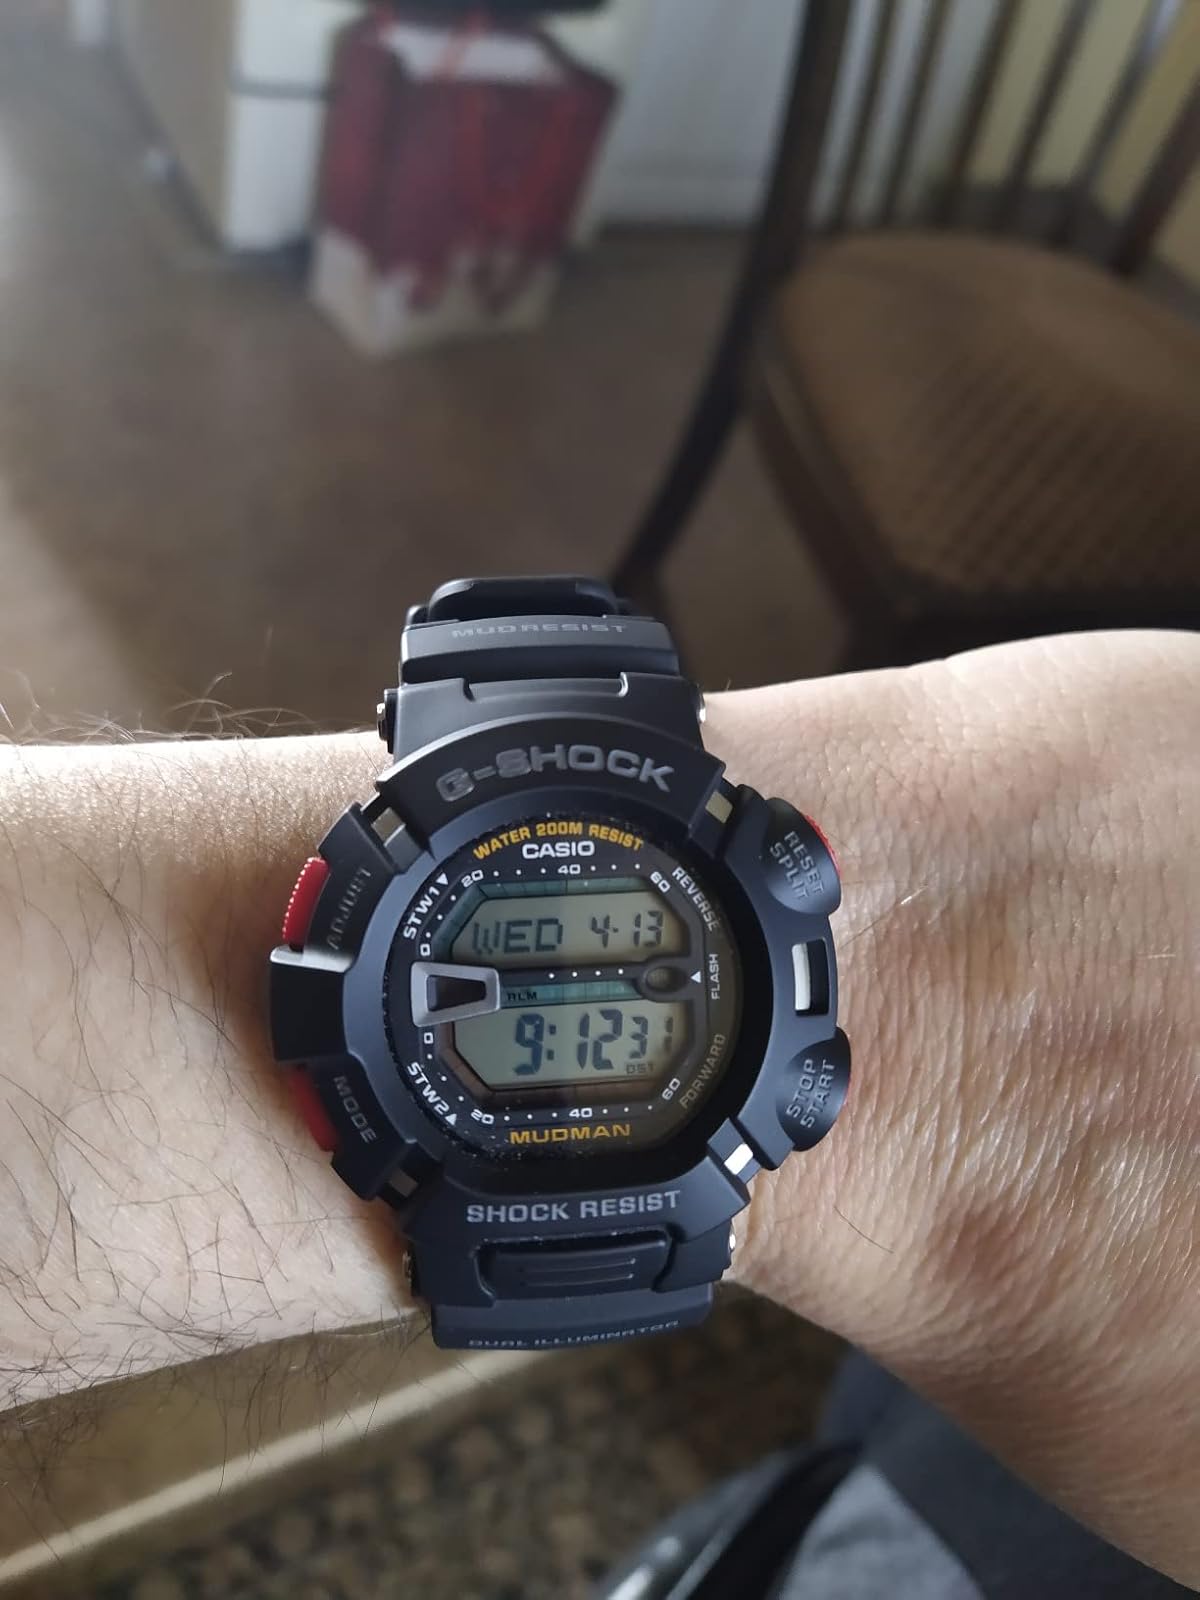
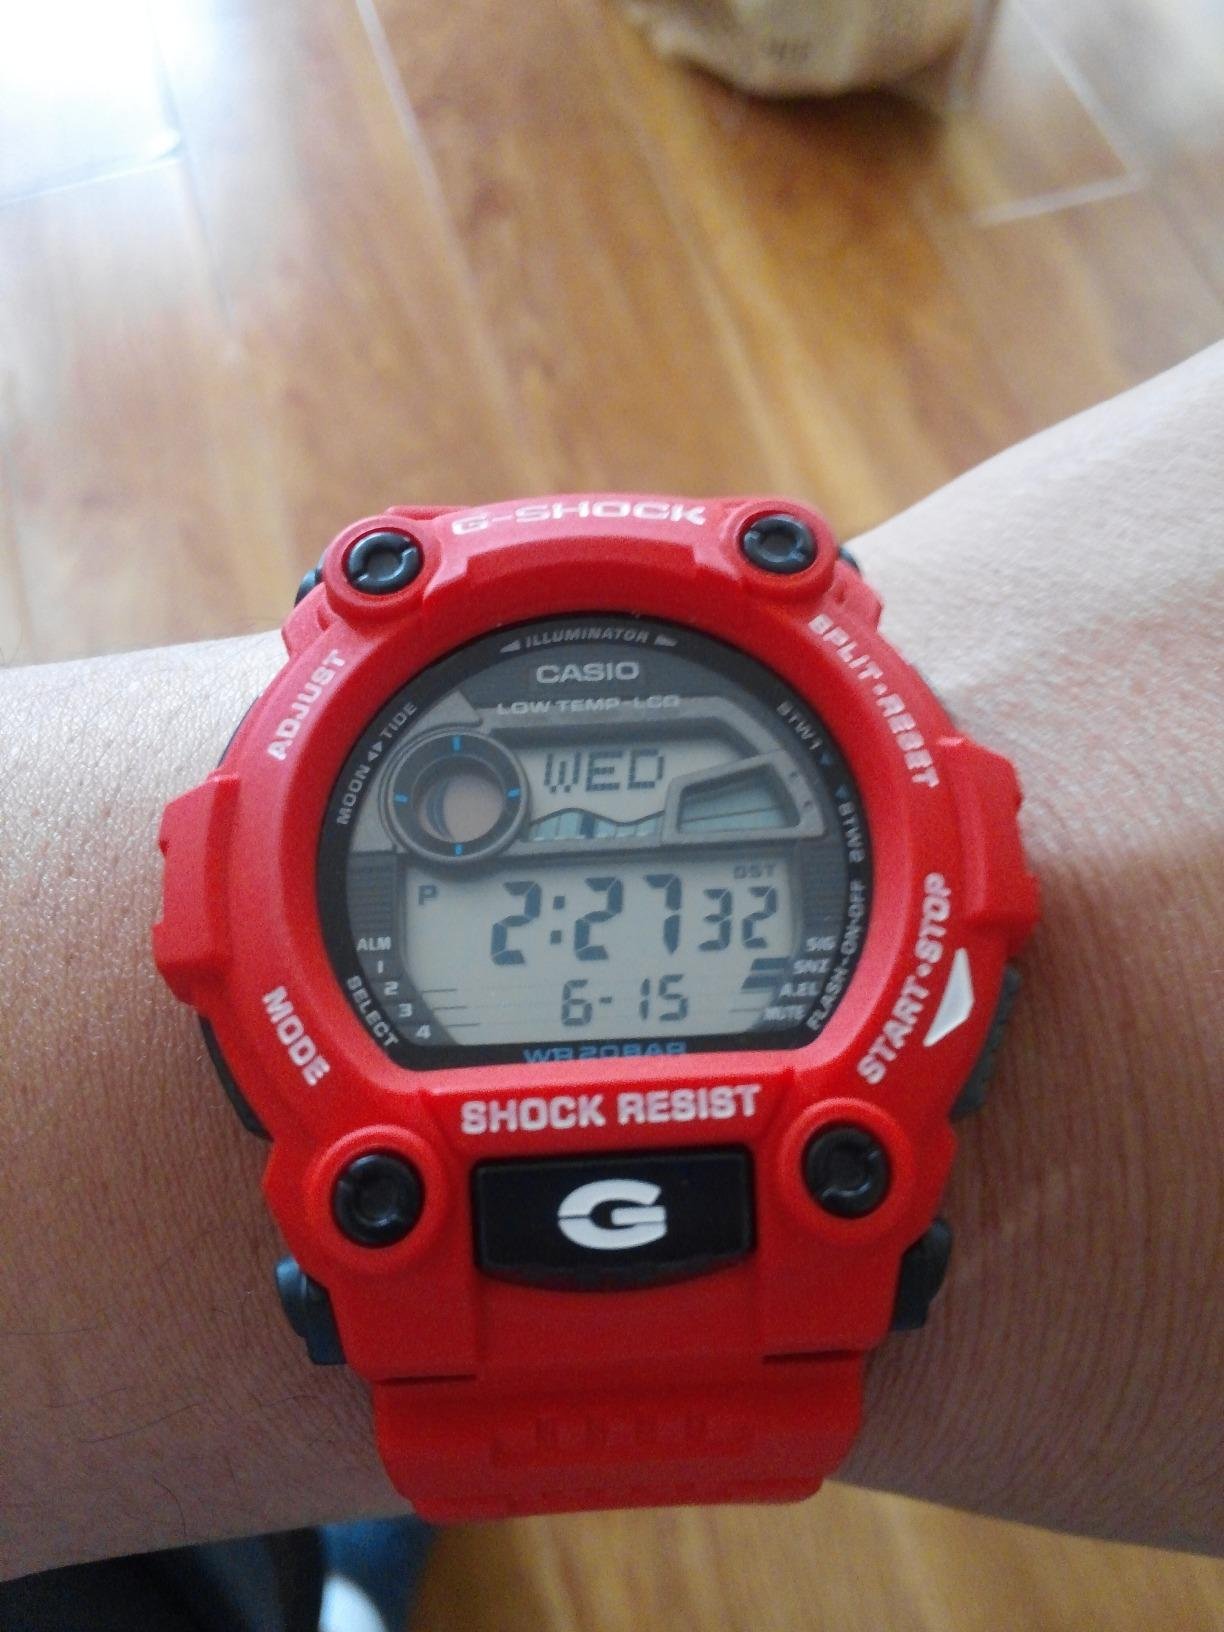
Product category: accessories_watch
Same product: no